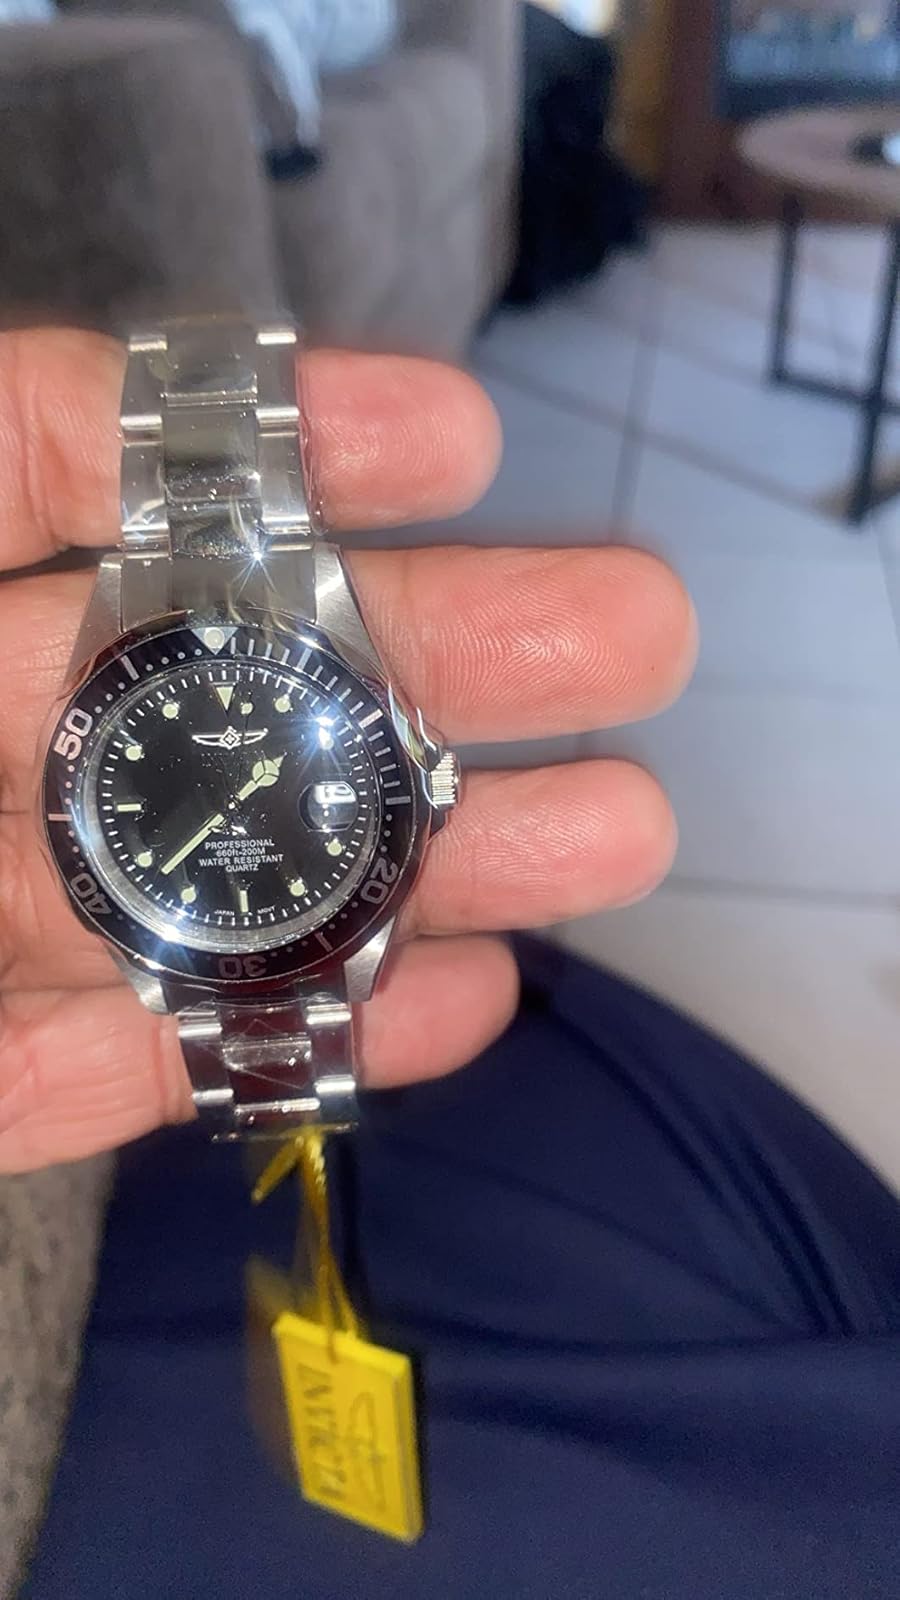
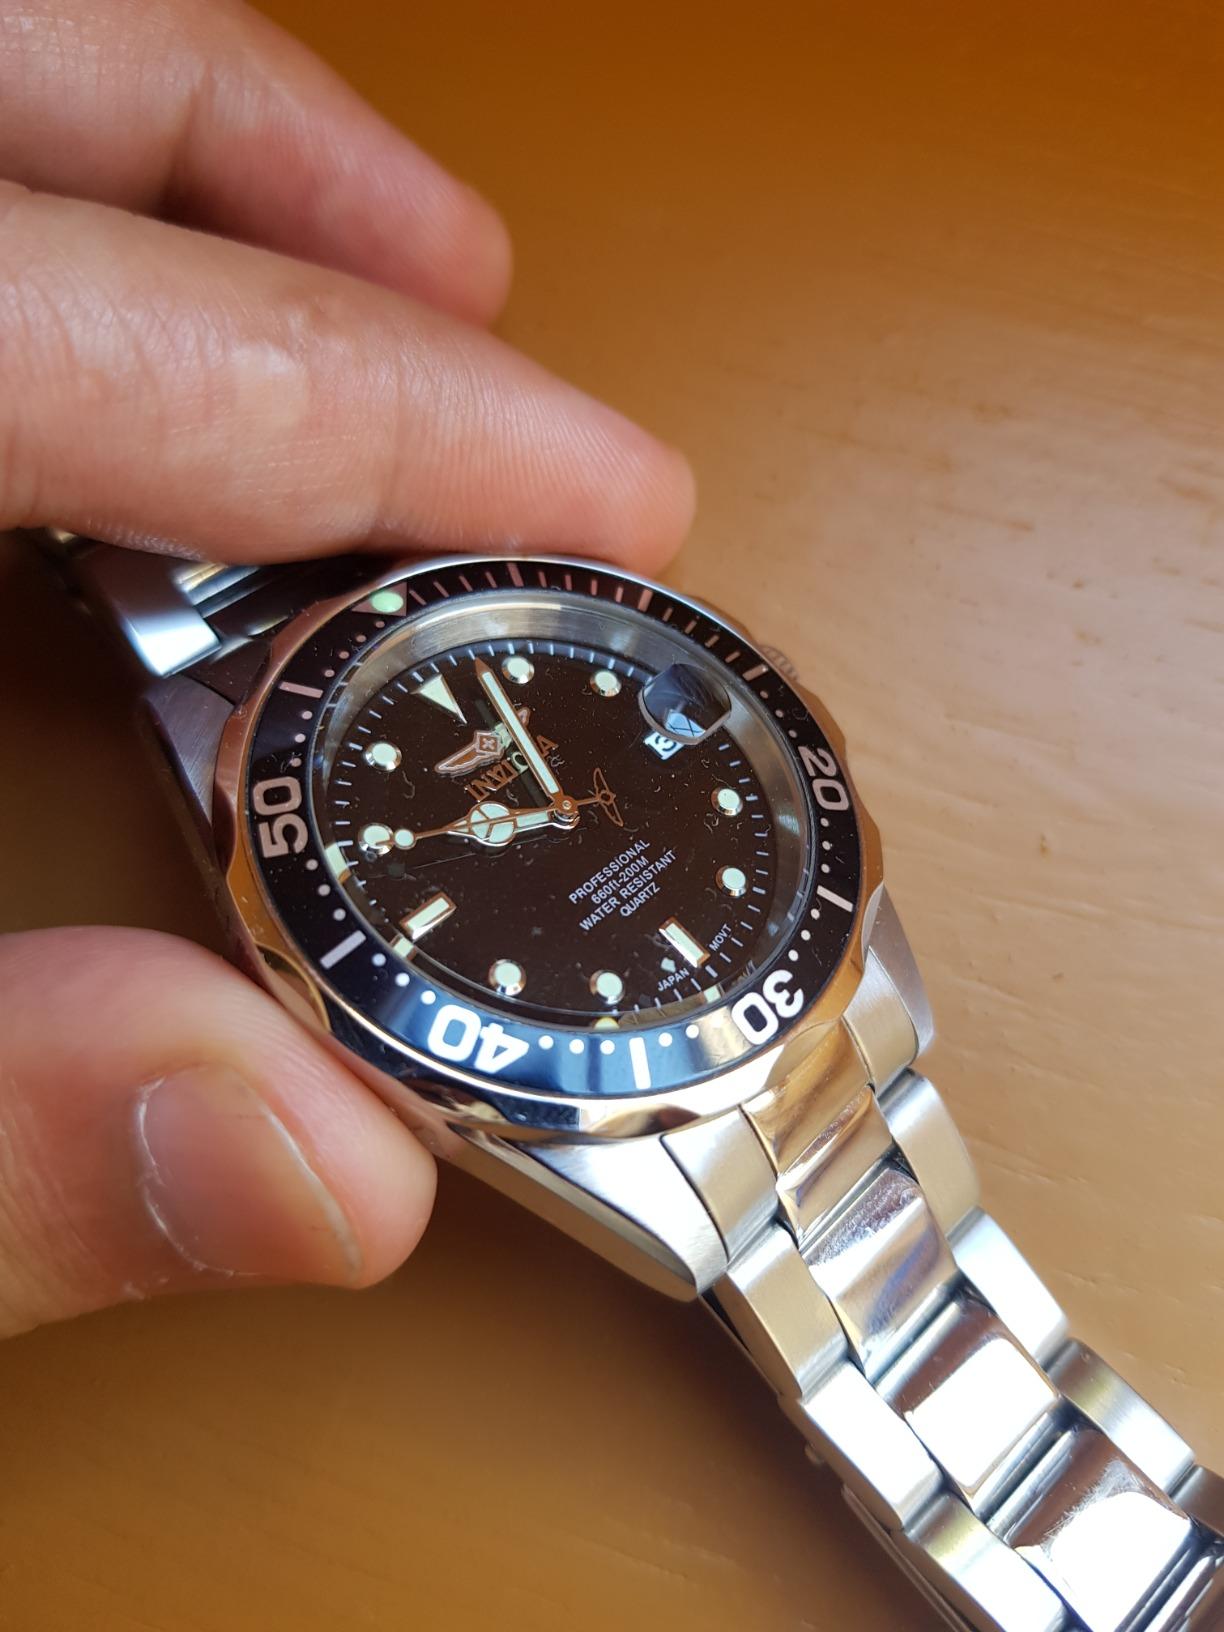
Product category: accessories_watch
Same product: yes